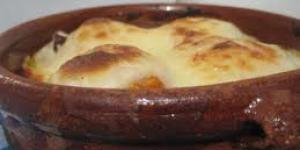
huevos al horno para 150